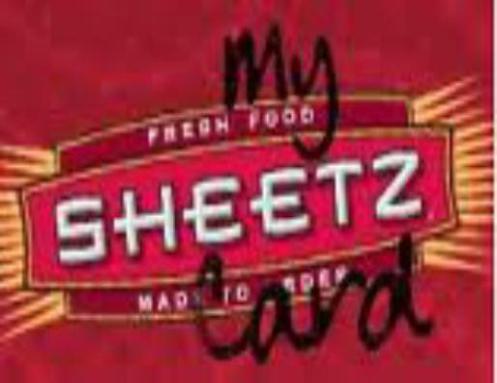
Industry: Food